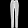
Label: Trouser